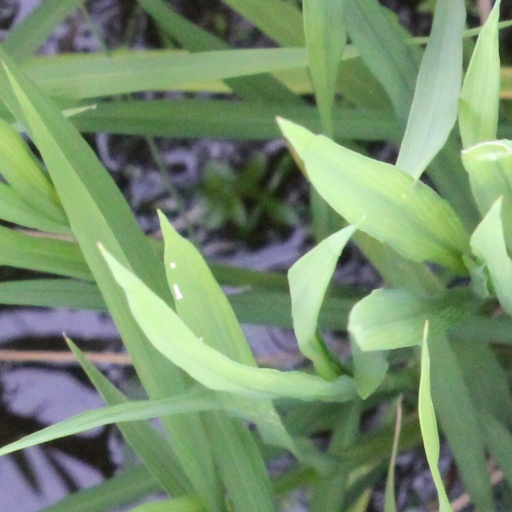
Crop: rice